Li Huang

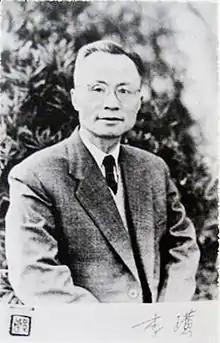
Li Huang

Li Huang (1895 – 15 November 1991) was a Chinese politician and educator. While studying in France from 1919–1924, he was one of the founders of the Young China Party. After returning to China, he taught French literature in several universities in the 1920s through the 1940s. During the Second Sino-Japanese War the Youth Party joined the China Democratic League, a "Third Force" independent of both the Chinese Communist Party and the Nationalist government of Chiang Kai-shek.